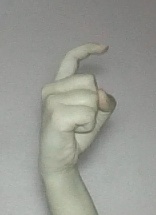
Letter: ra